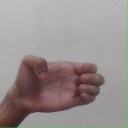
अक्षर: ख